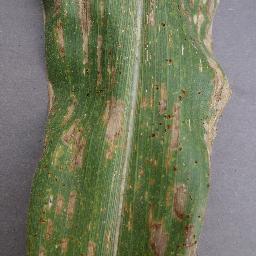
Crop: corn
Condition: (maize)_cercospora_spot_gray_spot